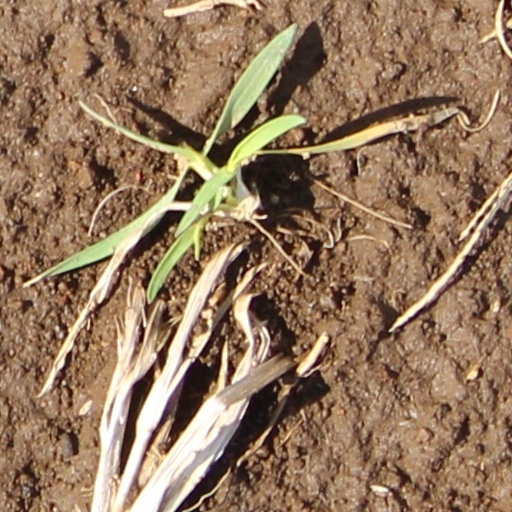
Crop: wheat